Gealy Spur

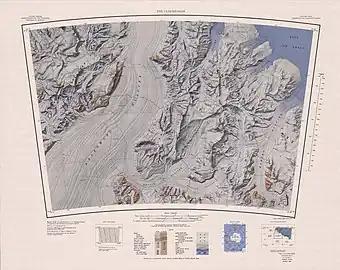

Gealy Spur is a high rock spur on the west side of Beardmore Glacier, Antarctica. The spur descends northeast from Mount Marshall and terminates in Willey Point. This area was first sighted by Ernest Shackleton's Southern Journey Party in December 1908. The spur was named by the Advisory Committee on Antarctic Names for William J. Gealy, a stratigrapher with the Ohio State University Geological Expedition of 1969–70, who worked the spur and found tetrapod fossils here.